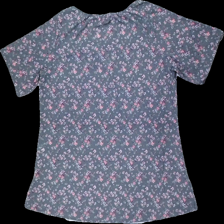
View: back
Type: T-shirt
Category: Ladies
Brand: Kappahl
Colors: Grey, Pink, Purple, Blue, Green, Yellow
Material: 100% polyester
Pattern: Floral print
Cut: C-collar
Season: All
Price range: 50-100
Recommended usage: Reuse
Description: t-shirt med knytbar krage och blommigt mönster
Comment: storlek saknas